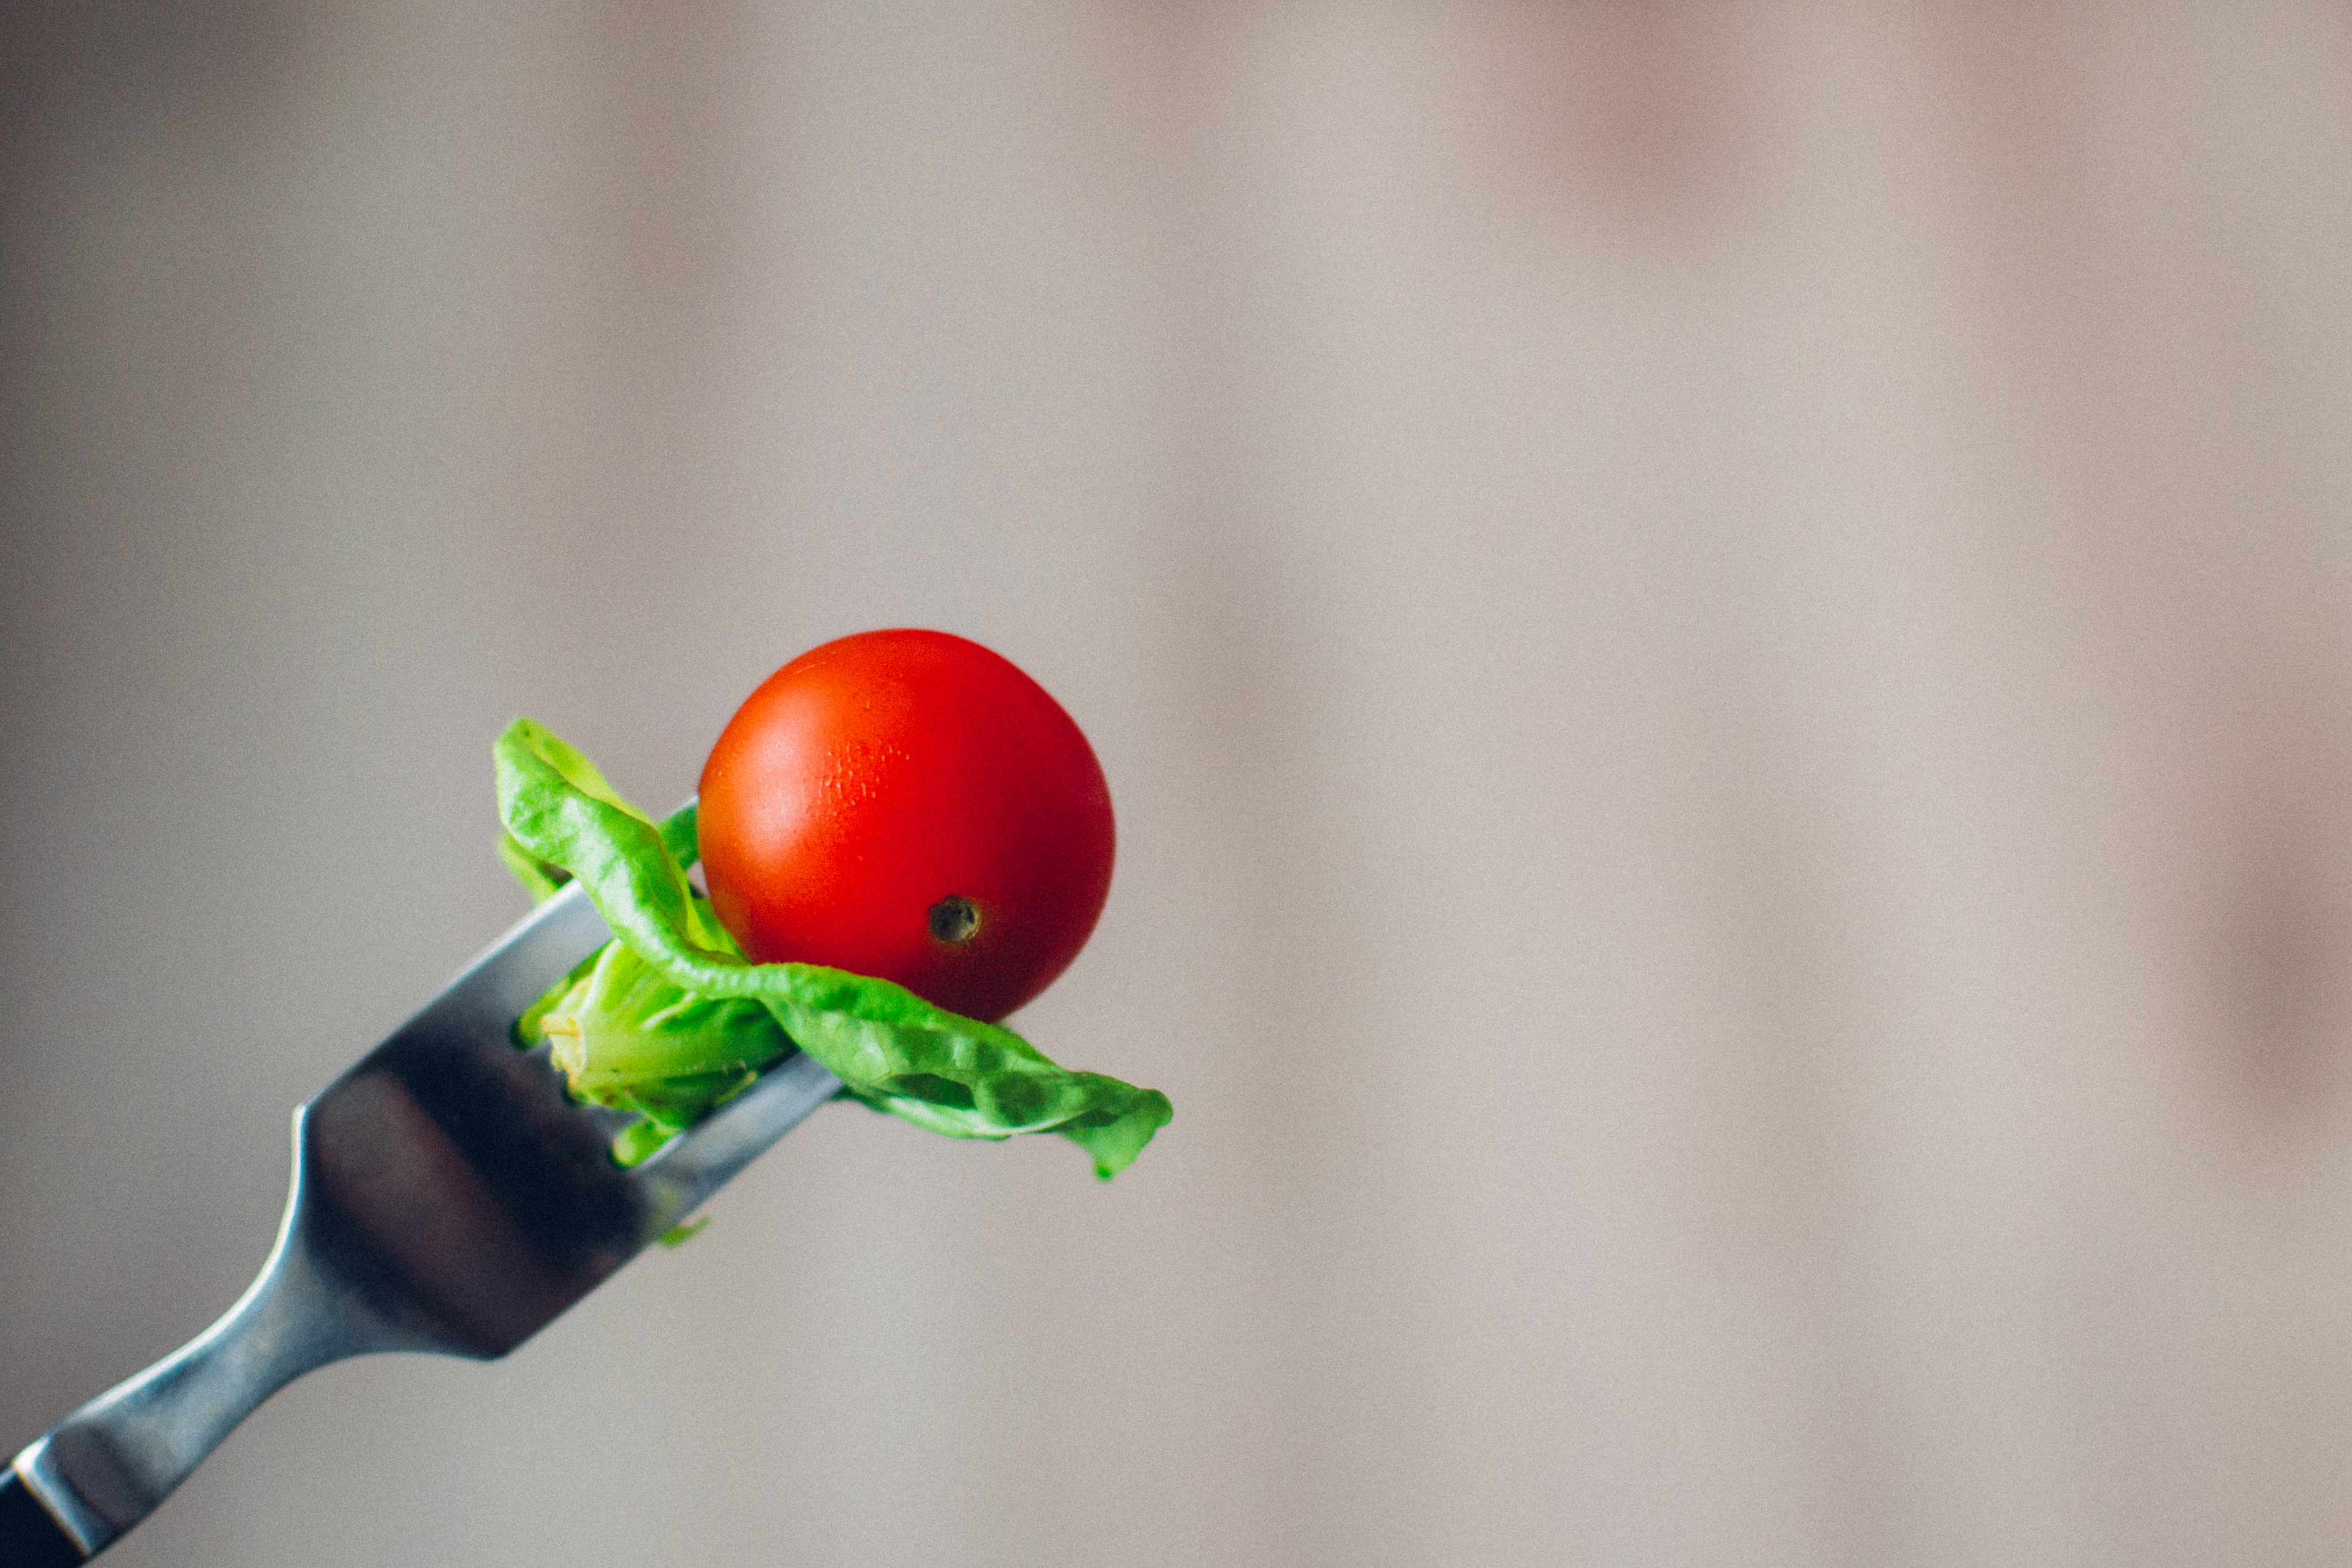
fork, plant, fruit, flower, food, salad, green, red, produce, vegetable, delicious, tomato, close up, eating, tasty, yummy, foodporn, hungry, macro photography, hunger, flowering plant, land plant